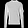
Label: Pullover